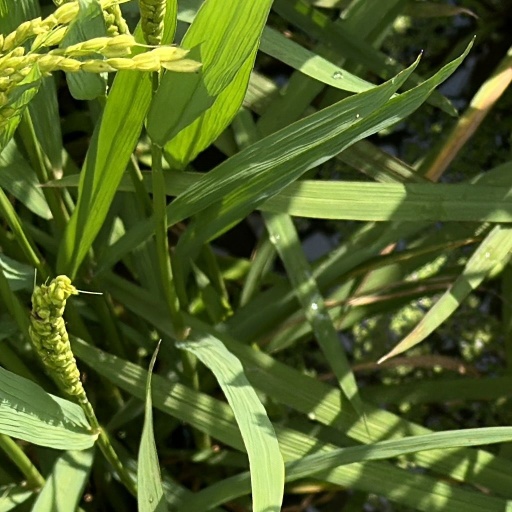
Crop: rice